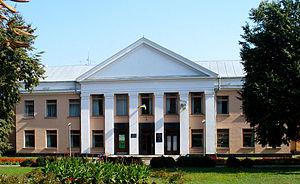
Khorol est une ville de l'oblast de Poltava, en Ukraine, et le centre administratif du raïon de Khorol. Sa population s'élevait à 13 265 habitants en 2016.